Saipa Shahin

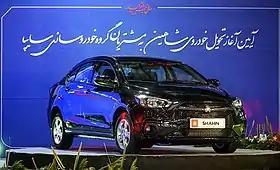

The Saipa Shahin (code name: SP100) is a compact sedan (C-segment) produced by the Iranian manufacturer SAIPA. It was unveiled in 2018 under the name Roham before being renamed Shahin in 2020. Mass production began in December 2020.